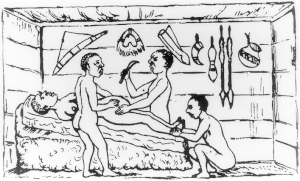
La césarienne est une intervention chirurgicale visant à extraire un enfant de l'utérus maternel par incision de la paroi abdominale et utérine. La césarienne est pratiquée depuis des millénaires mais l'invention de la suture utérine est datée de 1882 et est attribué à Max Sänger. Longtemps la césarienne fut opérée sur des femmes mortes, afin de sauver l'âme de nouveau-nés en pratiquant le baptême.
La médecine africaine traditionnelle est une médecine alternative faisant appel à l'herboristerie autochtone et à la spiritualité africaine, impliquant généralement des devins, des sages-femmes, et des herboristes. Les praticiens de la médecine africaine traditionnelle affirment pouvoir soigner diverses maladies telles que les cancers, les troubles psychiatriques, l'hypertension artérielle, le choléra, les maladies vénériennes, l'épilepsie, l'asthme, l'eczéma, la fièvre, l'anxiété, la dépression, l'hyperplasie bénigne de la prostate, les infections, la goutte ; et susciter la guérison des plaies et des brûlures, et même de l'Ebola.